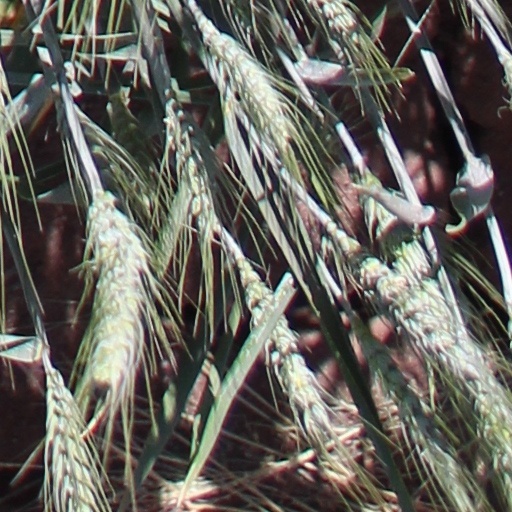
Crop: wheat